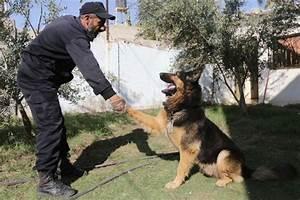
dog